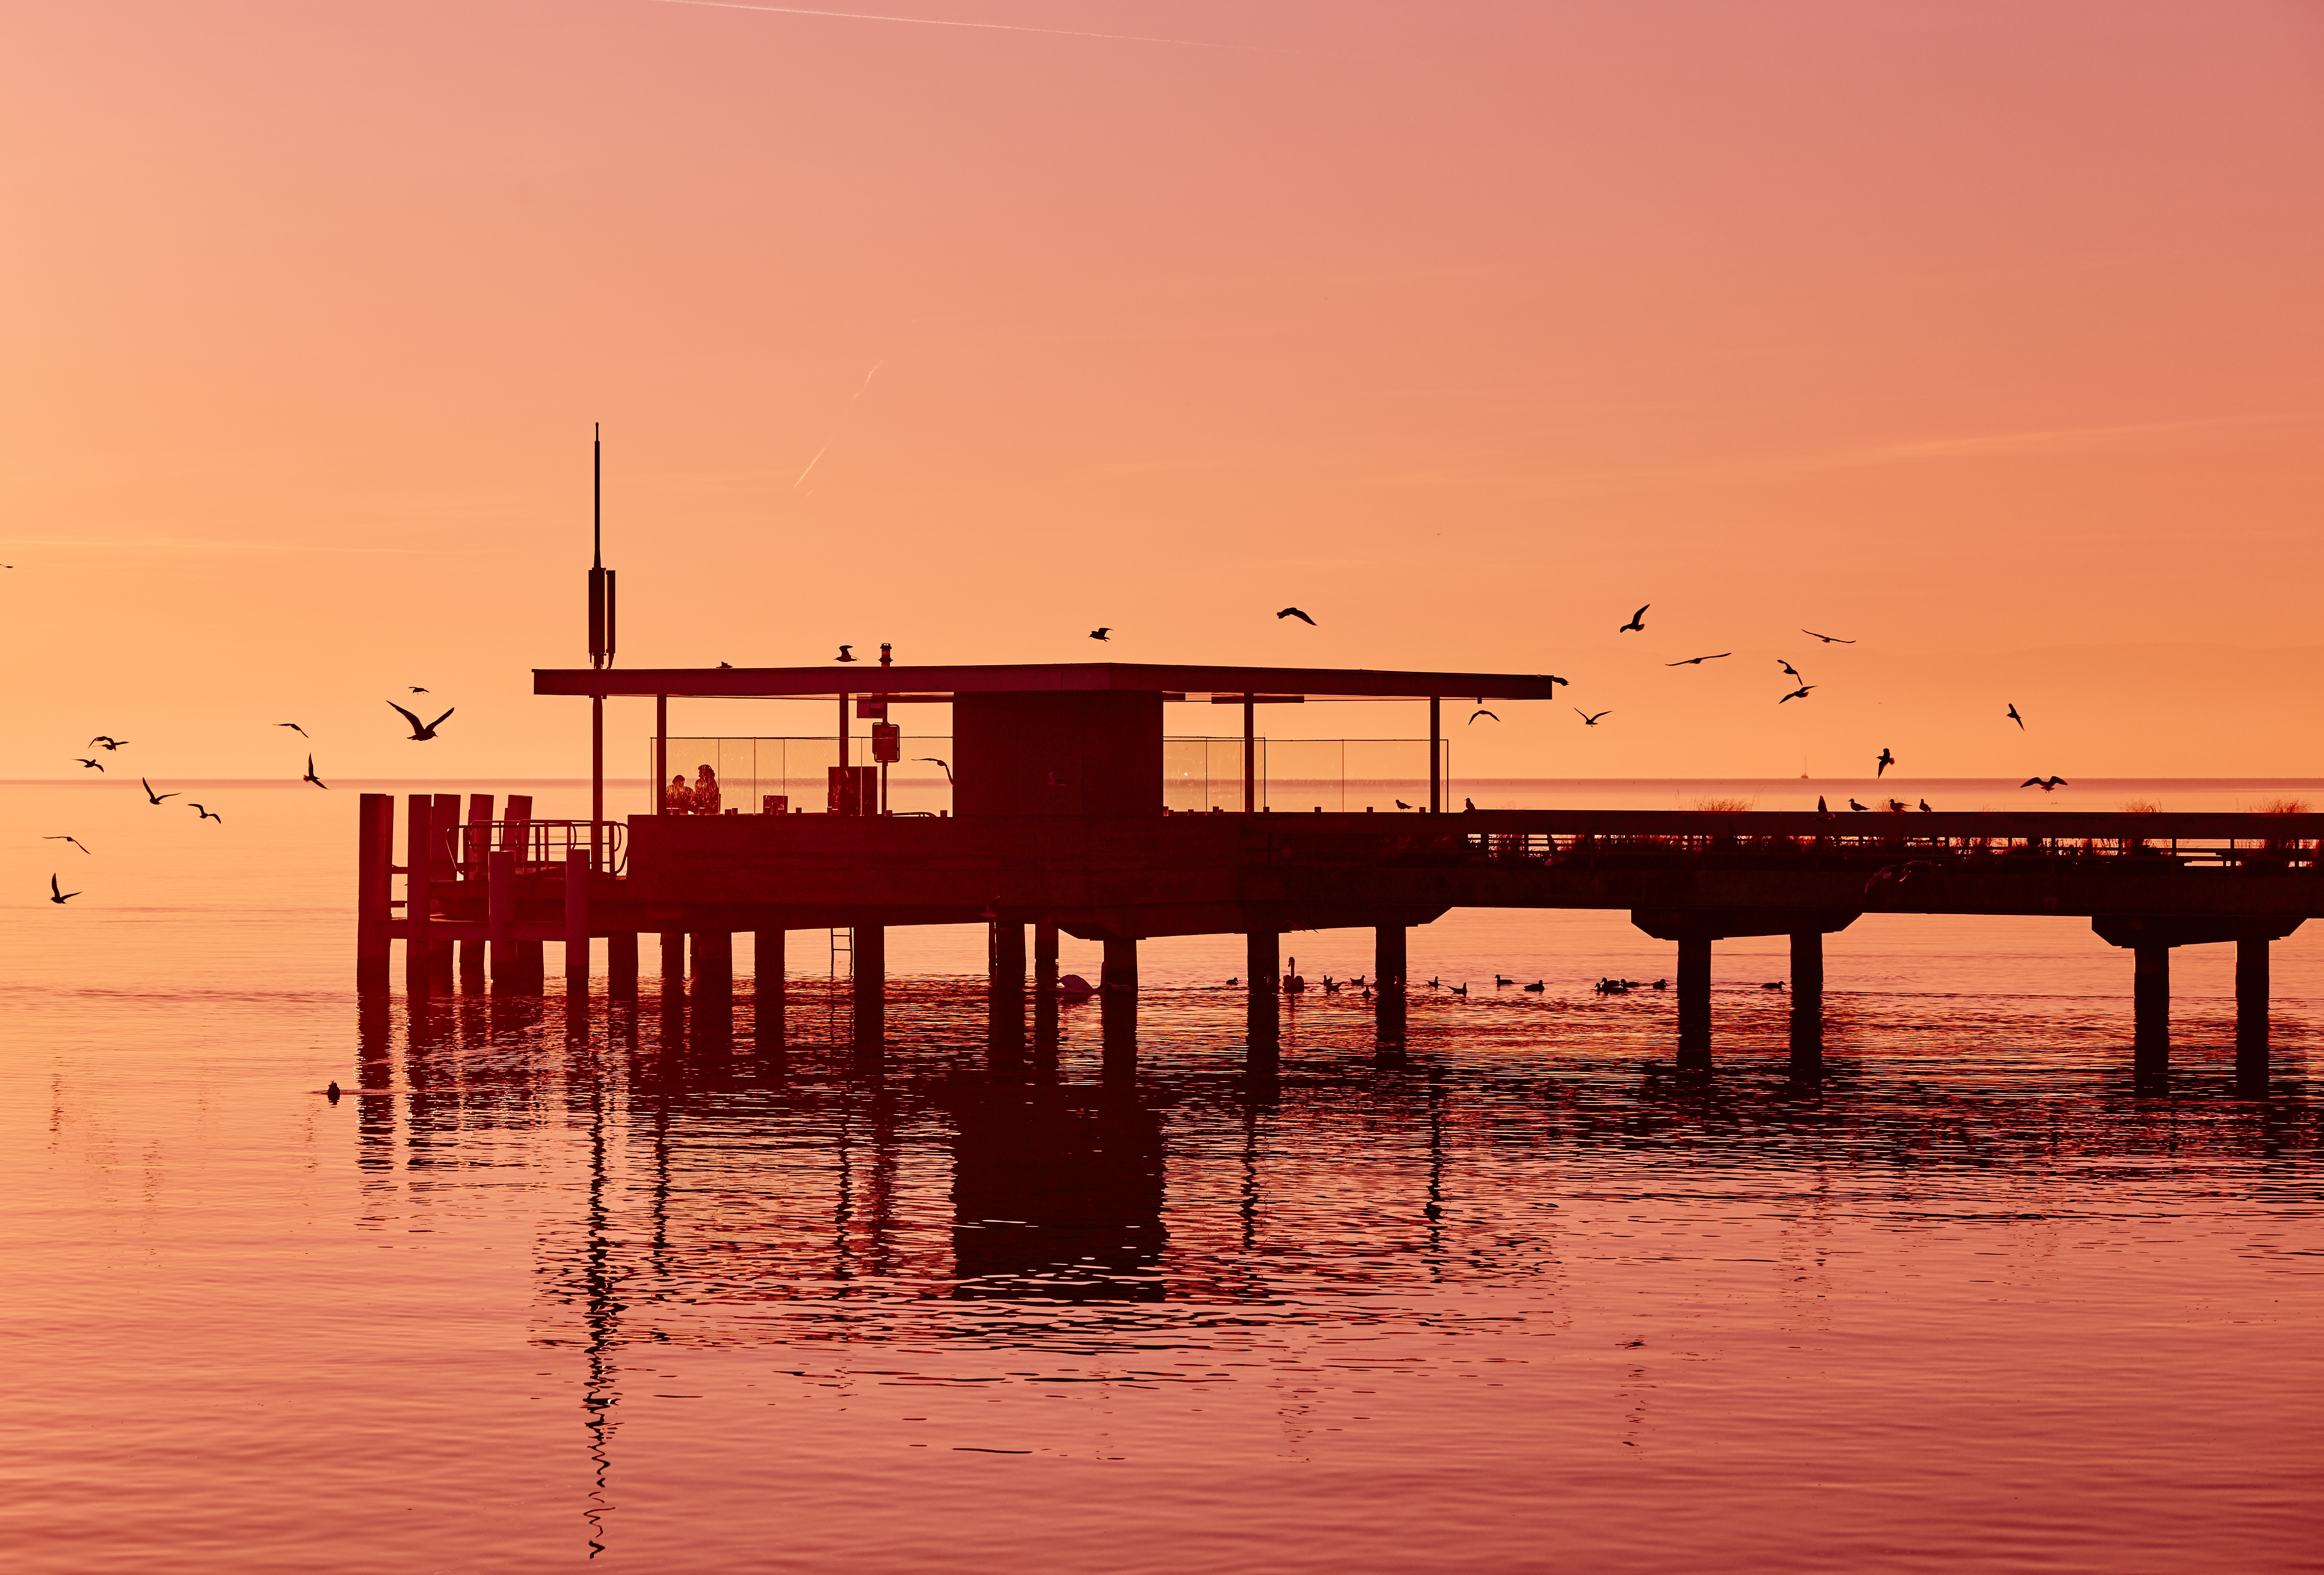
sky, pier, water, horizon, morning, sunset, sea, reflection, calm, sunrise, evening, dusk, ocean, wave, dawn, seabird, afterglow, cloud, coast, nonbuilding structure, dock, beach, bird